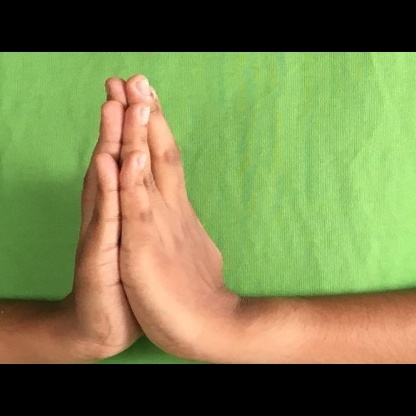
Mudra: Anjali